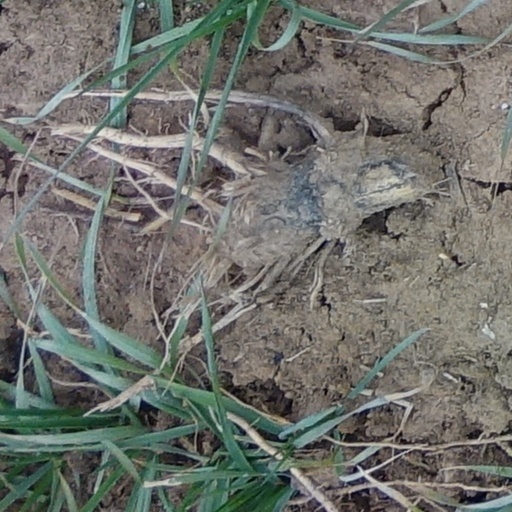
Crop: wheat